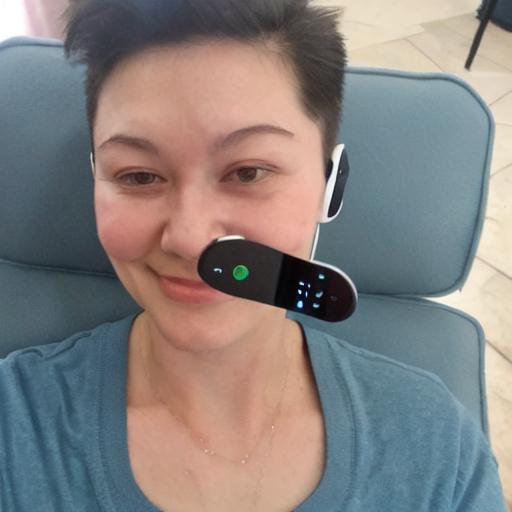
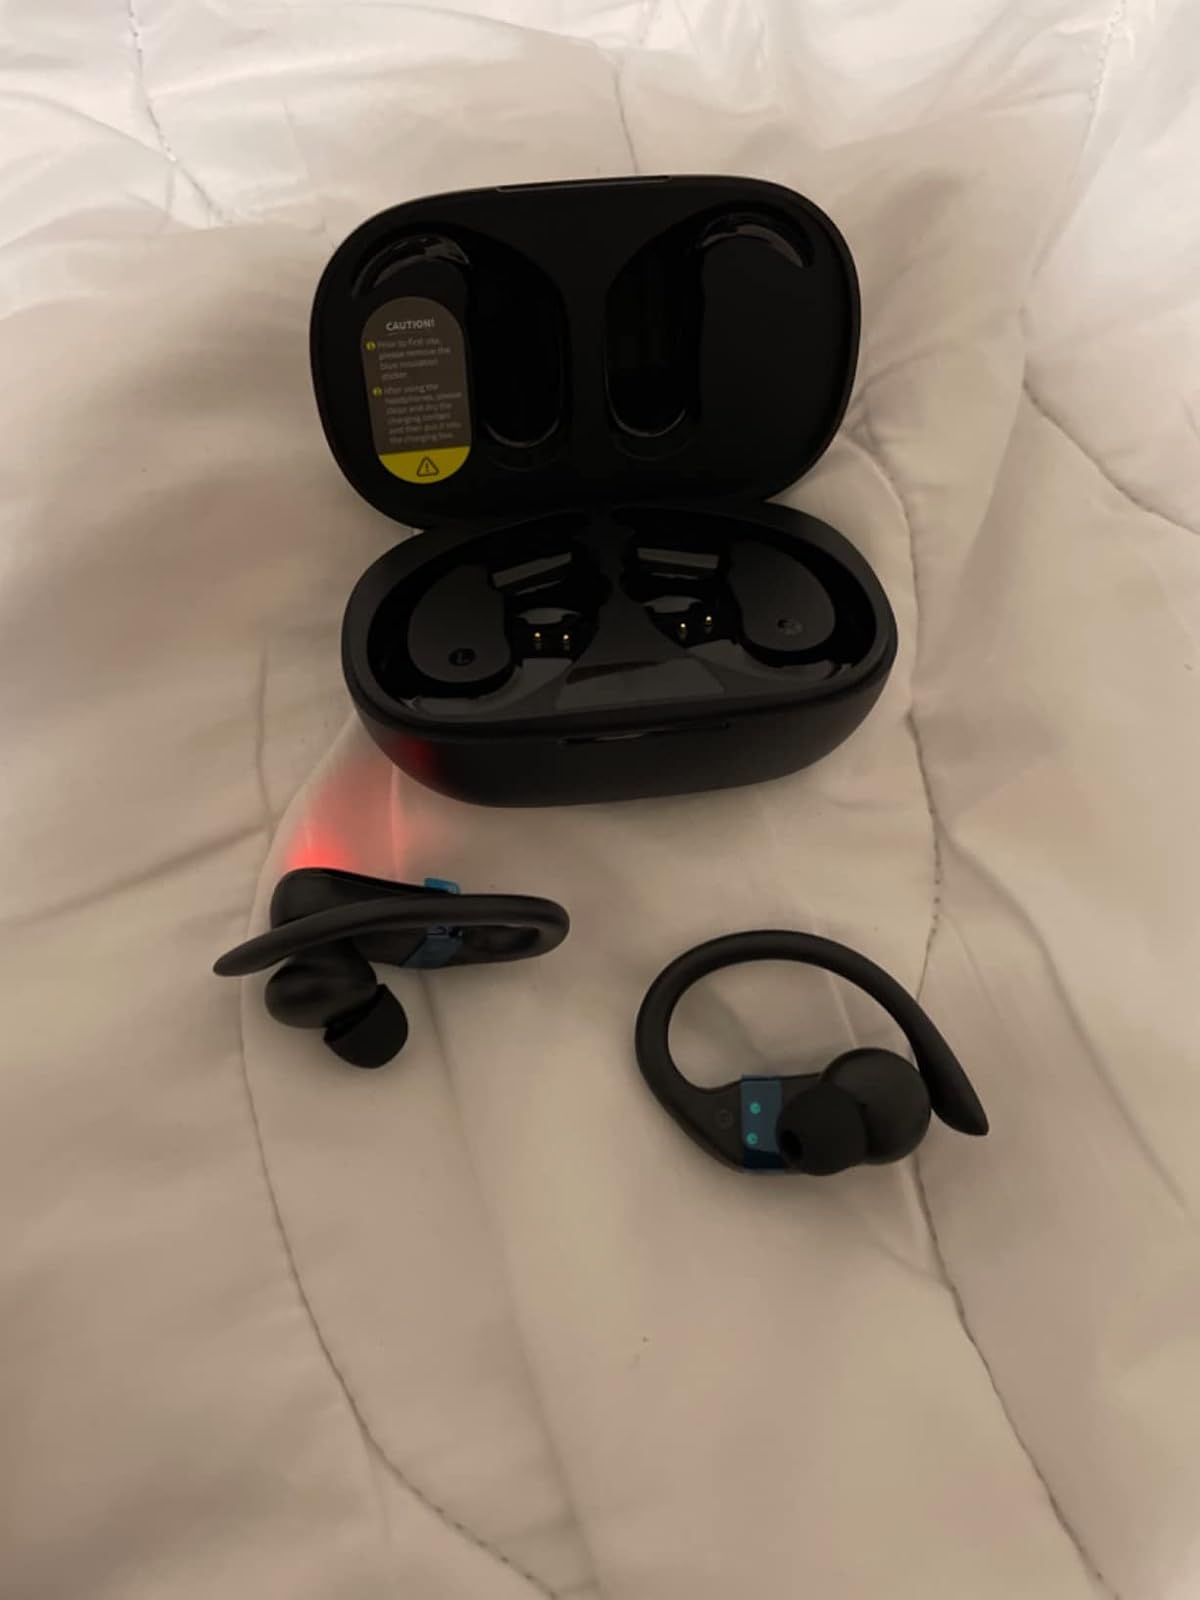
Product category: earbuds
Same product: no